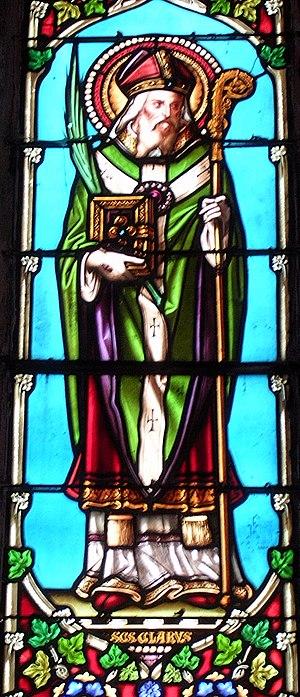
Vitrail de saint Clair d'Aquitaine (Sanctus Clarus) dans l'église de Saint-Paul-en-Born (Landes, France)